Andreas Widerberg

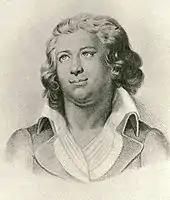
Andreas Widerberg

was a Swedish stage actor. He belonged to the elite of the pioneer generation actors of the Royal Dramatic Theatre. He was famous for his roles as hero and lover and noticed for his attractive looks.